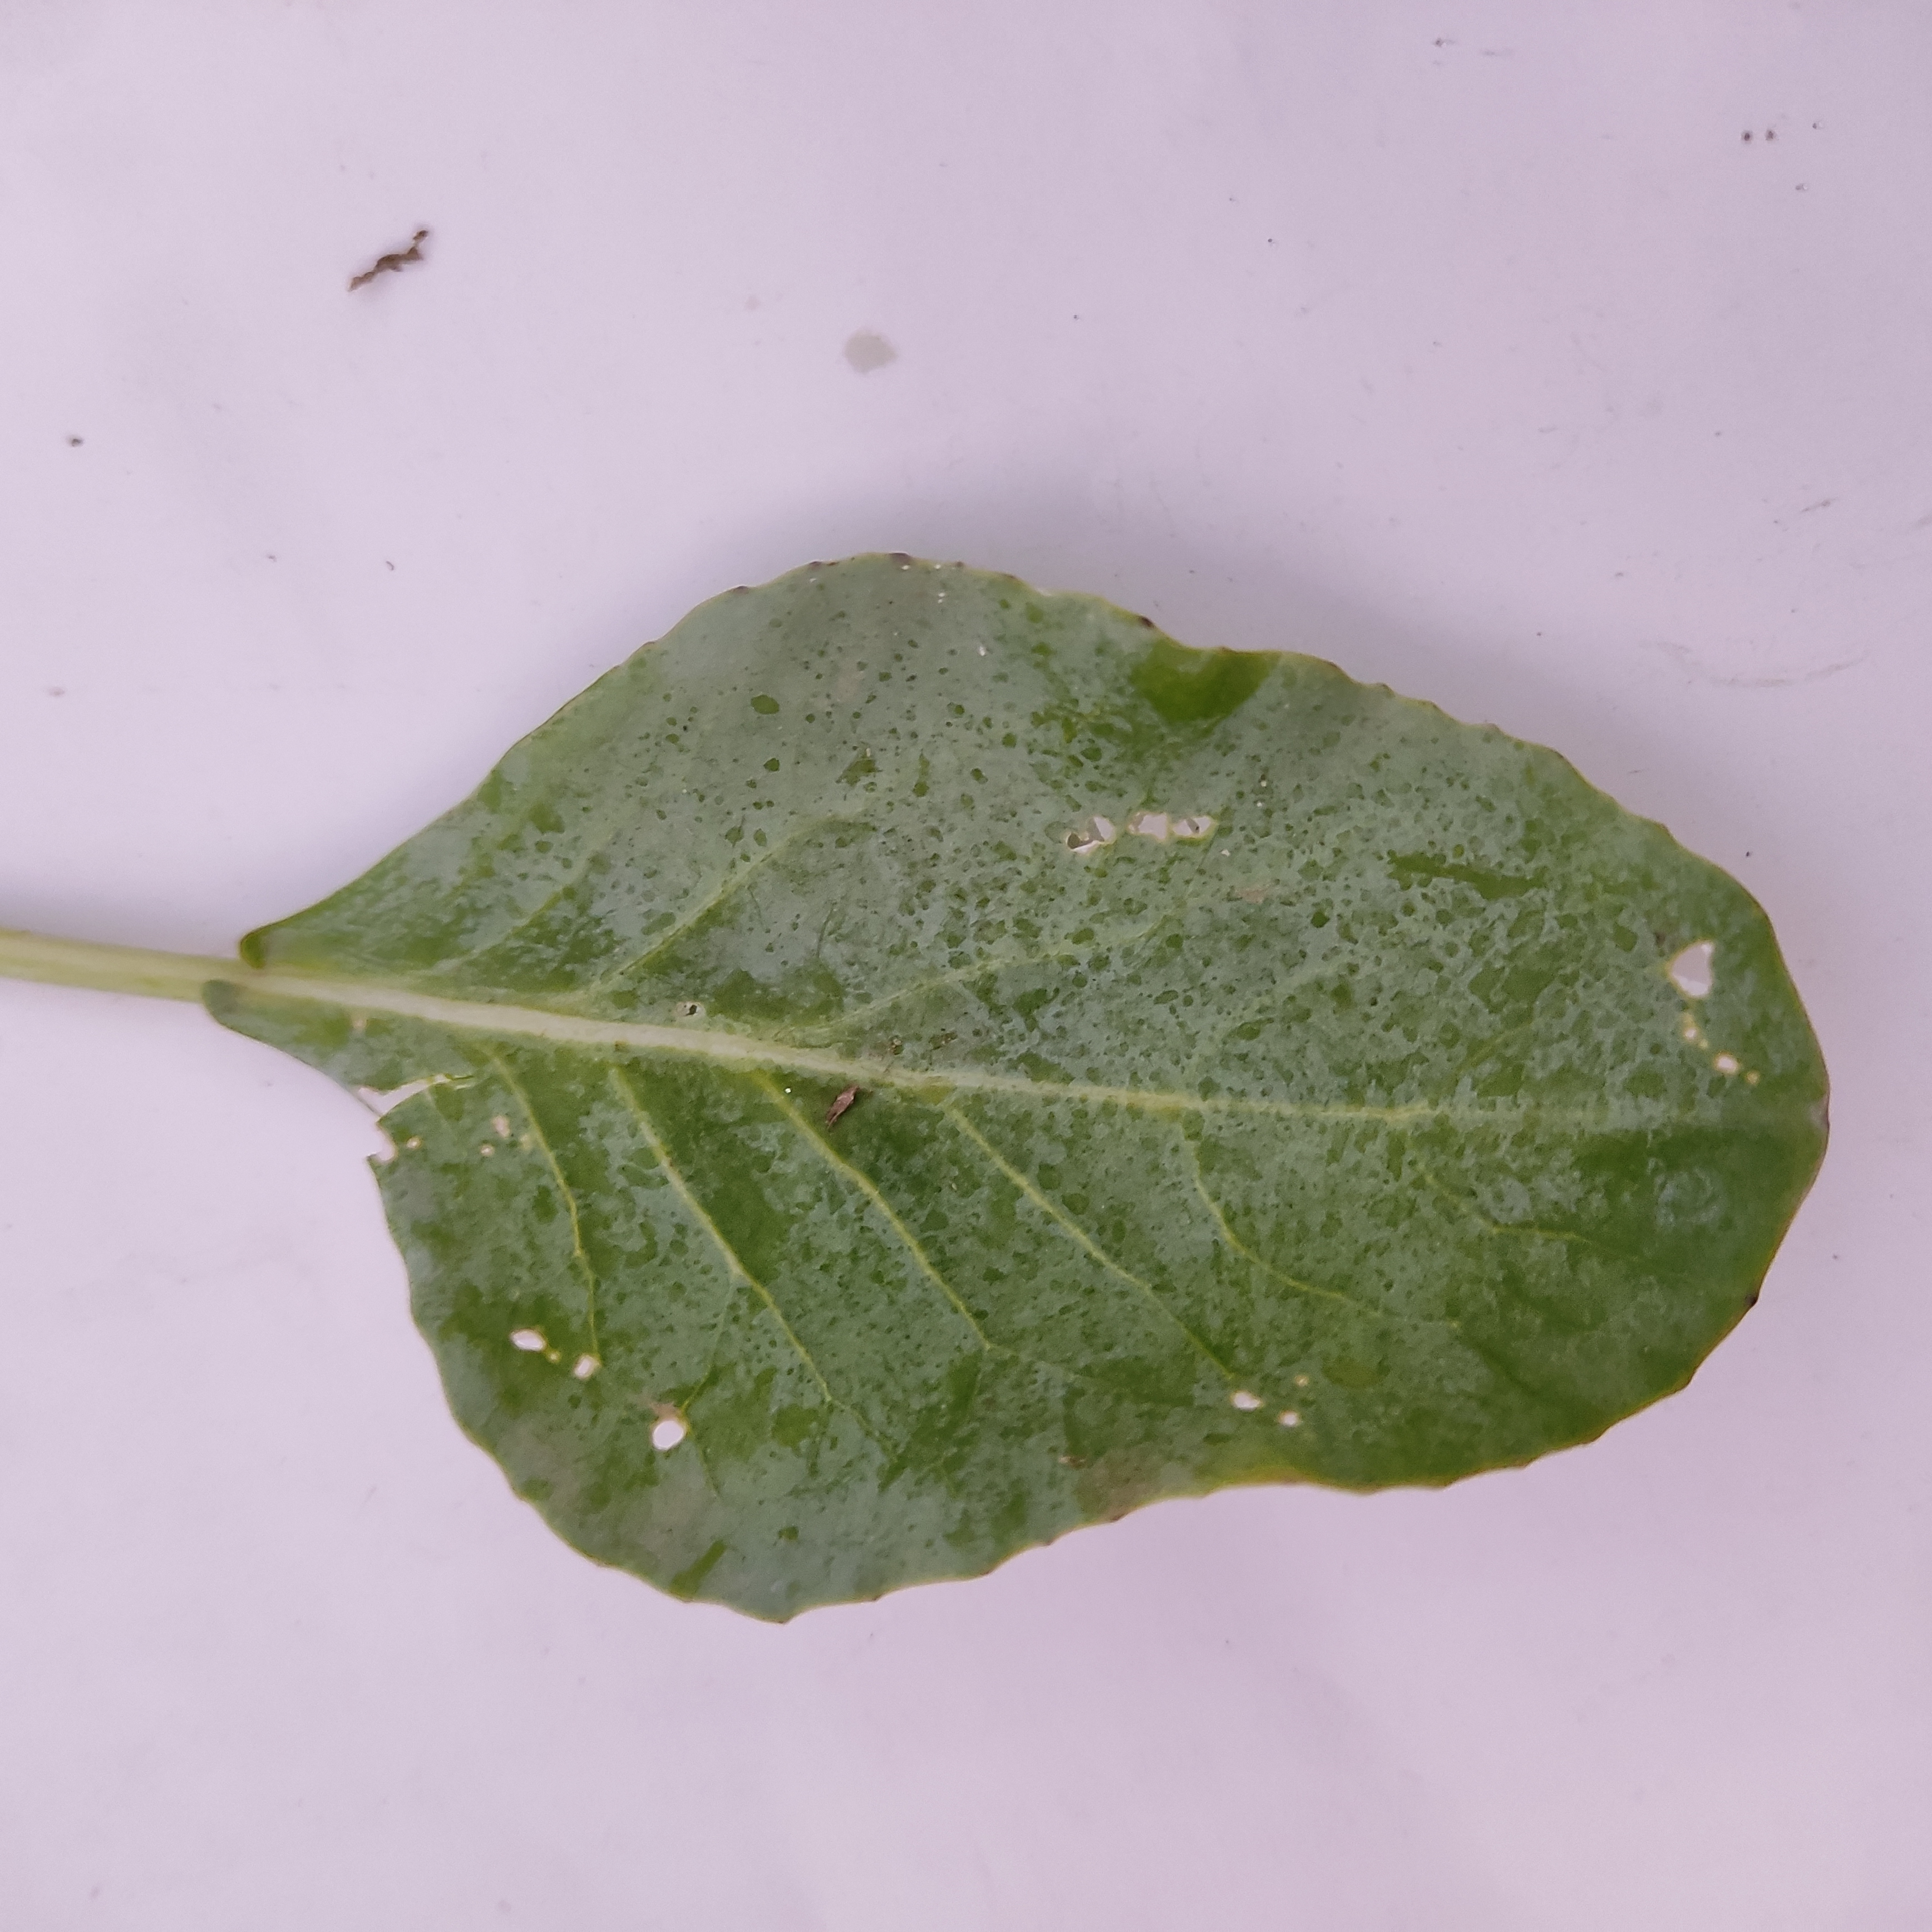
Label: Insect Hole